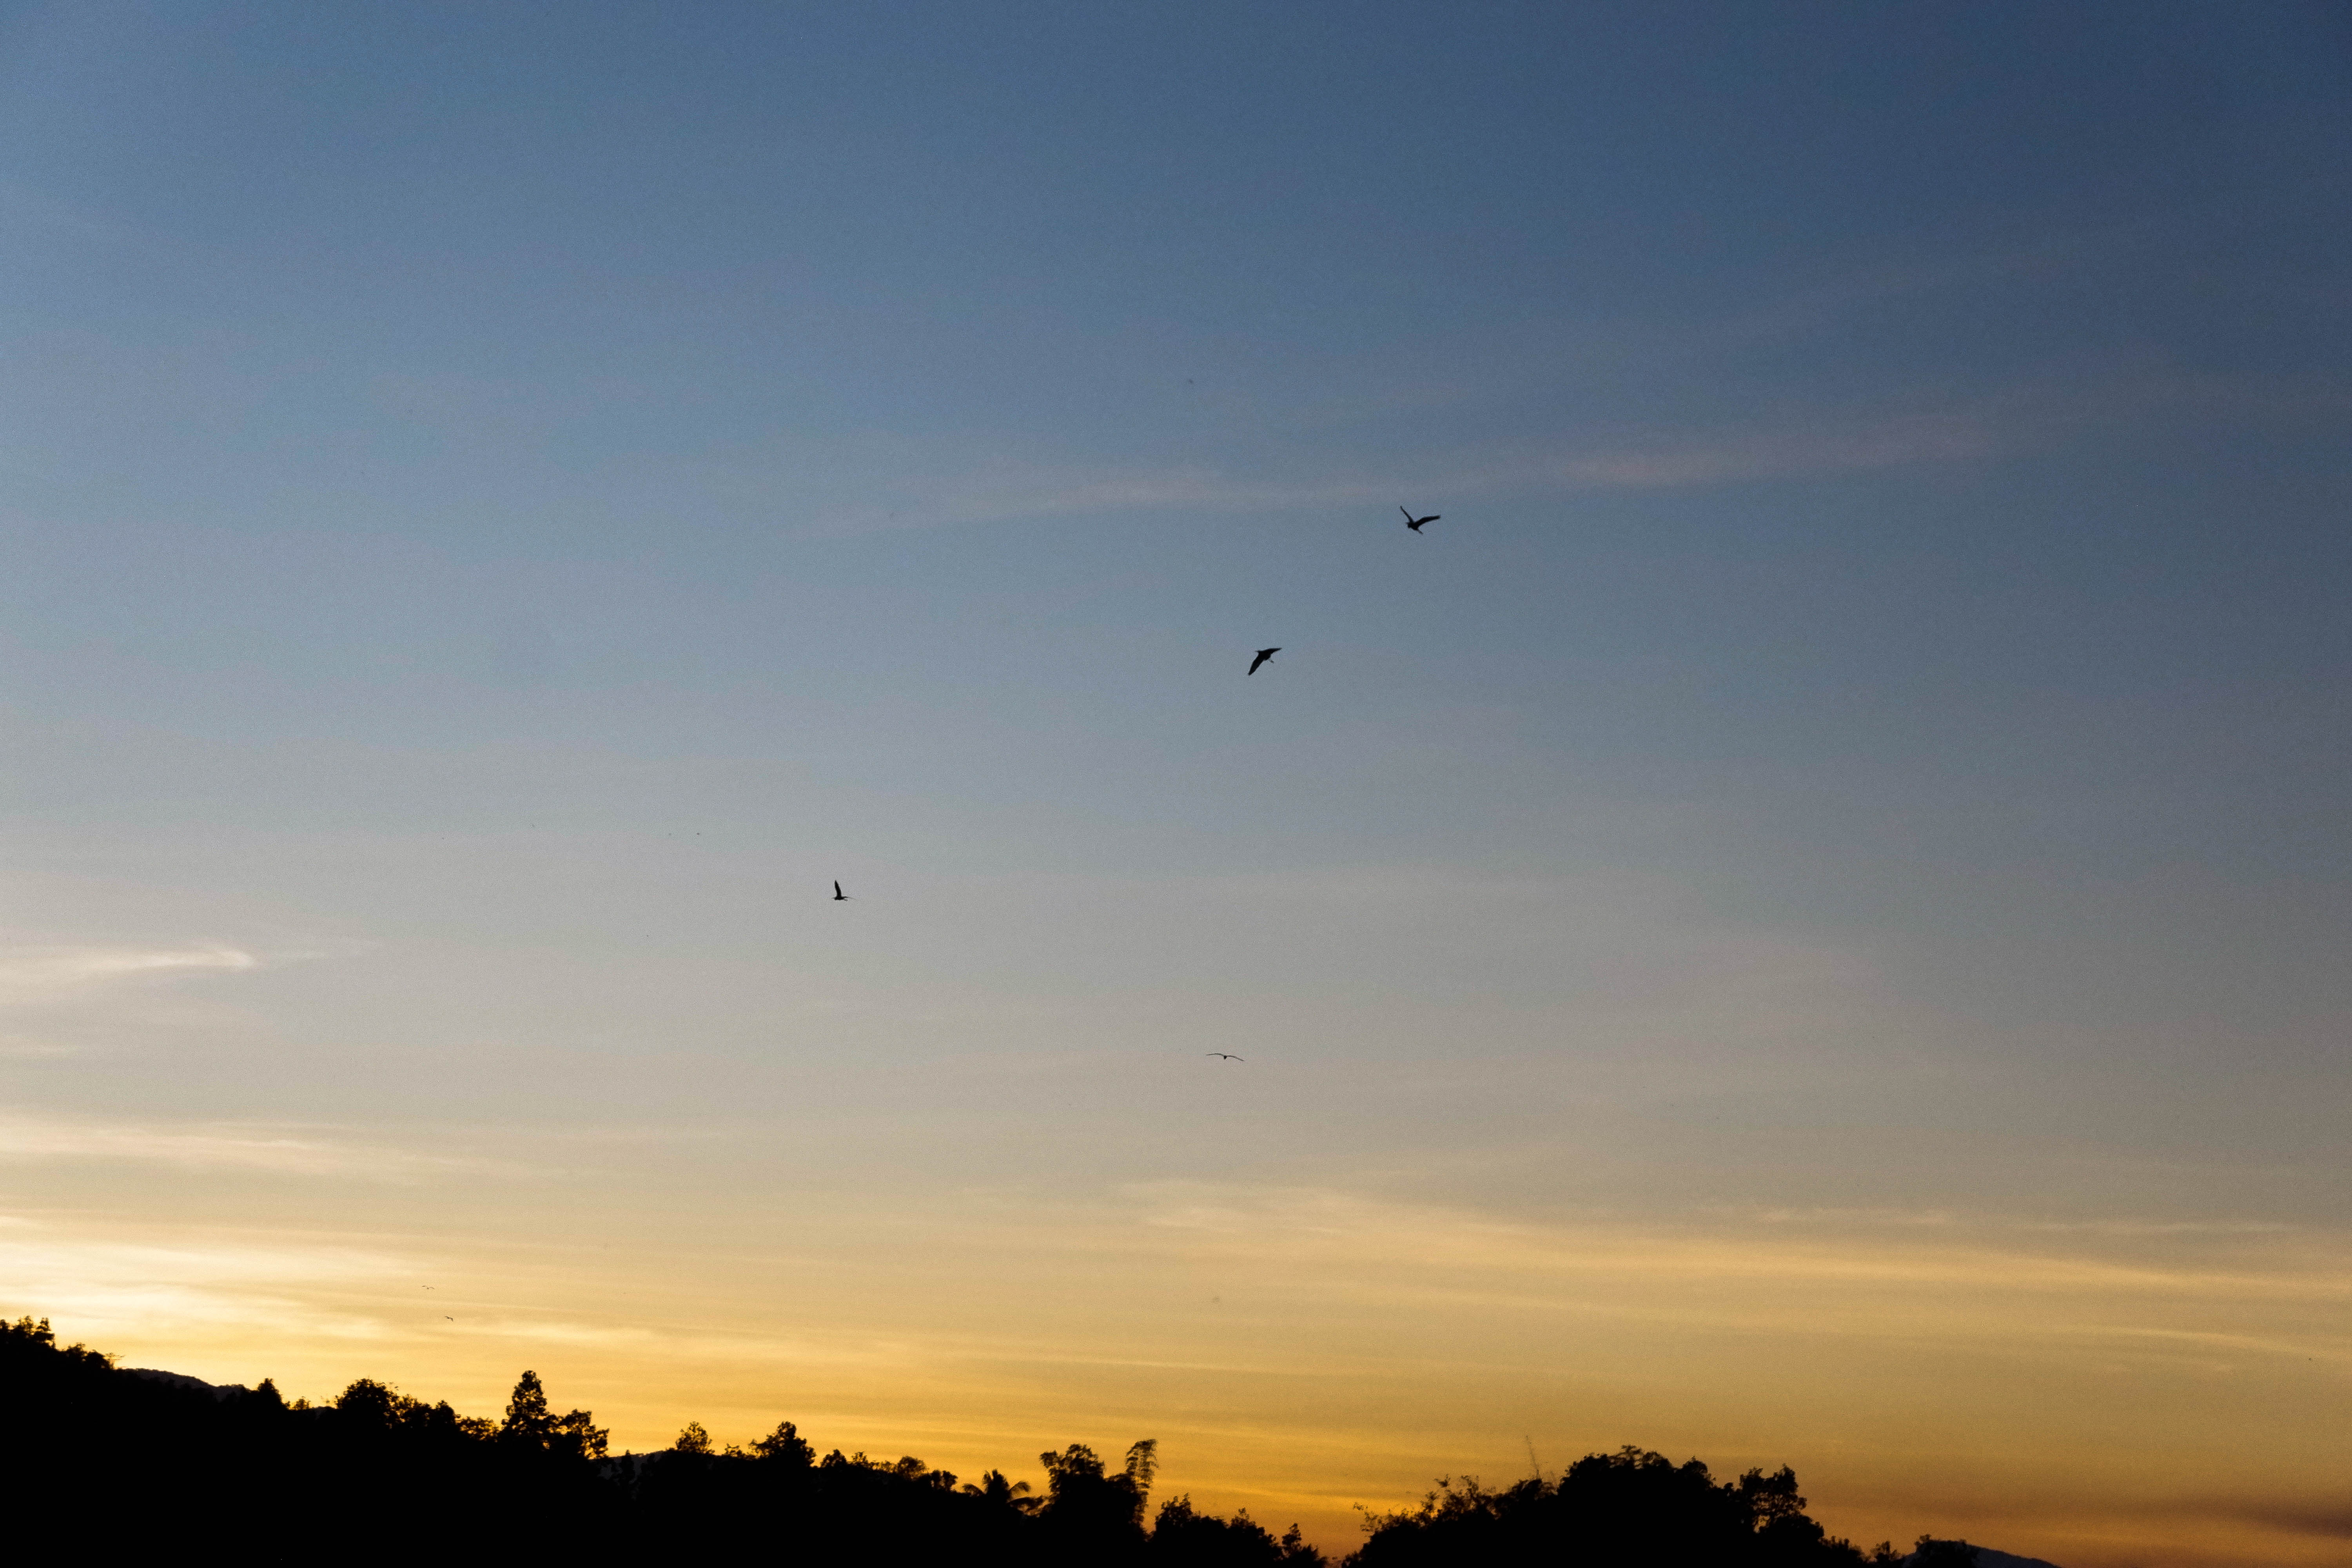
evening, nature, farm, bird, sky, mountain, daytime, atmosphere, horizon, morning, dawn, atmosphere of earth, cloud, afterglow, dusk, sunrise, sunset, sunlight, flight, calm, cumulus, tree